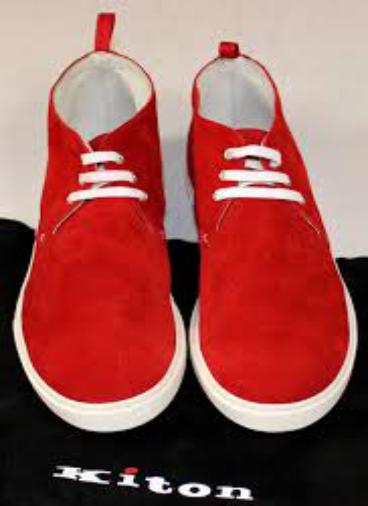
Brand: Kiton
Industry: Clothes